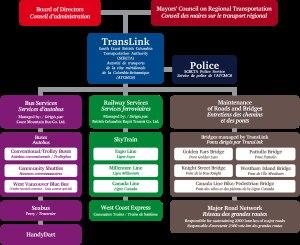
La TransLink est la société de la Couronne qui exploite et dirige les transports en commun au Metro Vancouver, C.-B., Canada, à savoir le métro, le service d'autobus et les trains de banlieue. Elle partage aussi les responsabilités d'entretien du réseau des routes importantes et de promotion du cyclisme.